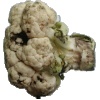
Label: cauliflower